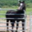
Label: horse